Geography of Chad

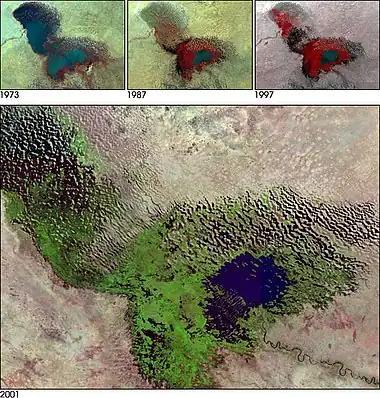
Lake Chad in a 2001 satellite image. On the top, the changes from 1973 to 1997 are shown, with the lake shrinking.

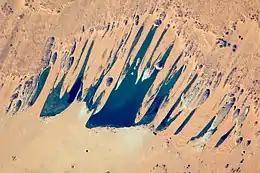
This astronaut photograph features one of the largest of a series of ten mostly fresh water lakes in the Ounianga Basin in the heart of the Sahara Desert of northeastern Chad.

Permanent streams do not exist in northern or central Chad. Following infrequent rains in the Ennedi Plateau and Ouaddaï Highlands, water may flow through depressions called enneris and wadis. Often the result of flash floods, such streams usually dry out within a few days as the remaining puddles seep into the sandy clay soil. The most important of these streams is the Batha, which in the rainy season carries water west from the Ouaddaï Highlands and the Guéra Massif to Lake Fitri.